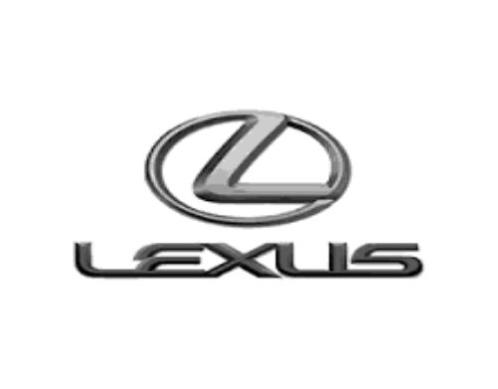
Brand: lexus-2
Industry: Transportation